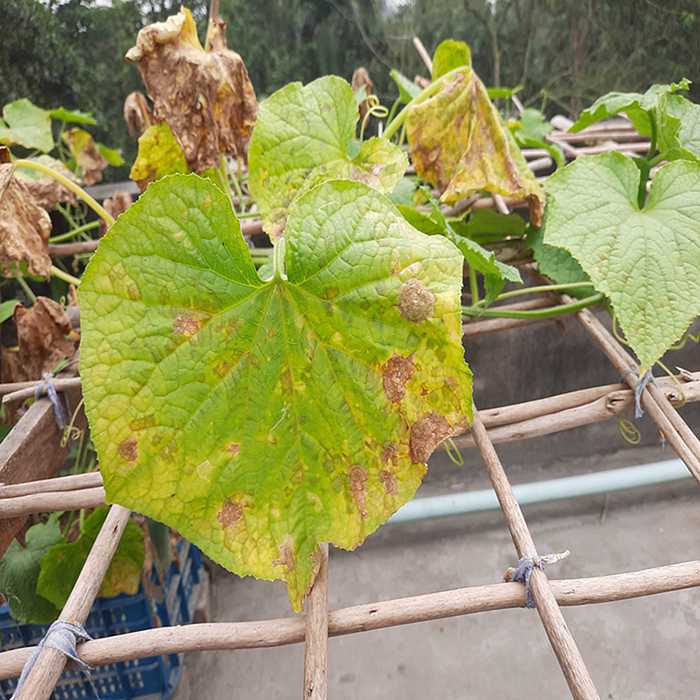
Plant: Cucumber
Label: Anthracnose lesions